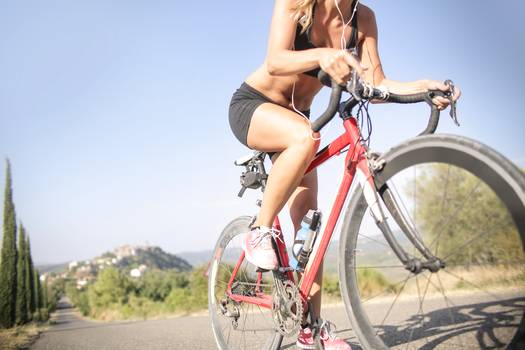
Label: No Watermark